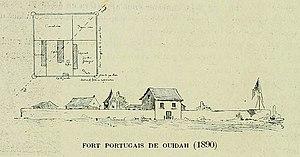
Vue frontale et plan du fort portugais Saint-Jean-Baptiste de Ouidah (São João Baptista de Ajudá) au Dahomey (maintenant Bénin) en 1890. Parus dans La marine au Dahomey
Ouidah, autrefois également appelée Ajudá est une commune du Bénin, située à 42 kilomètres de Cotonou. Cet ancien fort portugais a été au XVIIIᵉ siècle l'un des principaux centres de vente et d'embarquement d'esclaves dans le cadre de la traite occidentale.
Le Fort portugais de Ouidah, ou Fort Saint-Jean-Baptiste-d'Ajuda, est un ancien fort défensif situé dans la commune de Ouidah, dans le département de l'Atlantique, au Bénin.